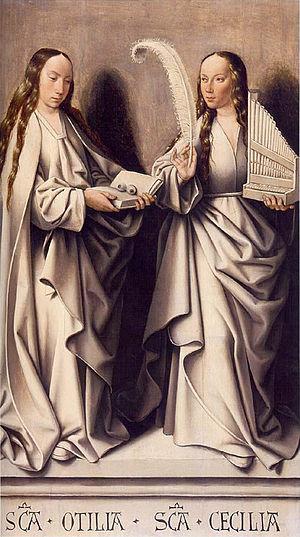
Le Maître de Francfort est un artiste peintre flamand de la Renaissance, né à Anvers vers 1460, mort en 1533, également à Anvers. Il y est actif entre 1480 et 1518 et a dirigé un important atelier. Il est parfois identifié au peintre Hendrik van Wueluwe. Son nom de convention ne vient pas de son origine, mais du fait que ses œuvres les plus importantes ont été commandées pour des institutions ou par des commanditaires de Francfort.